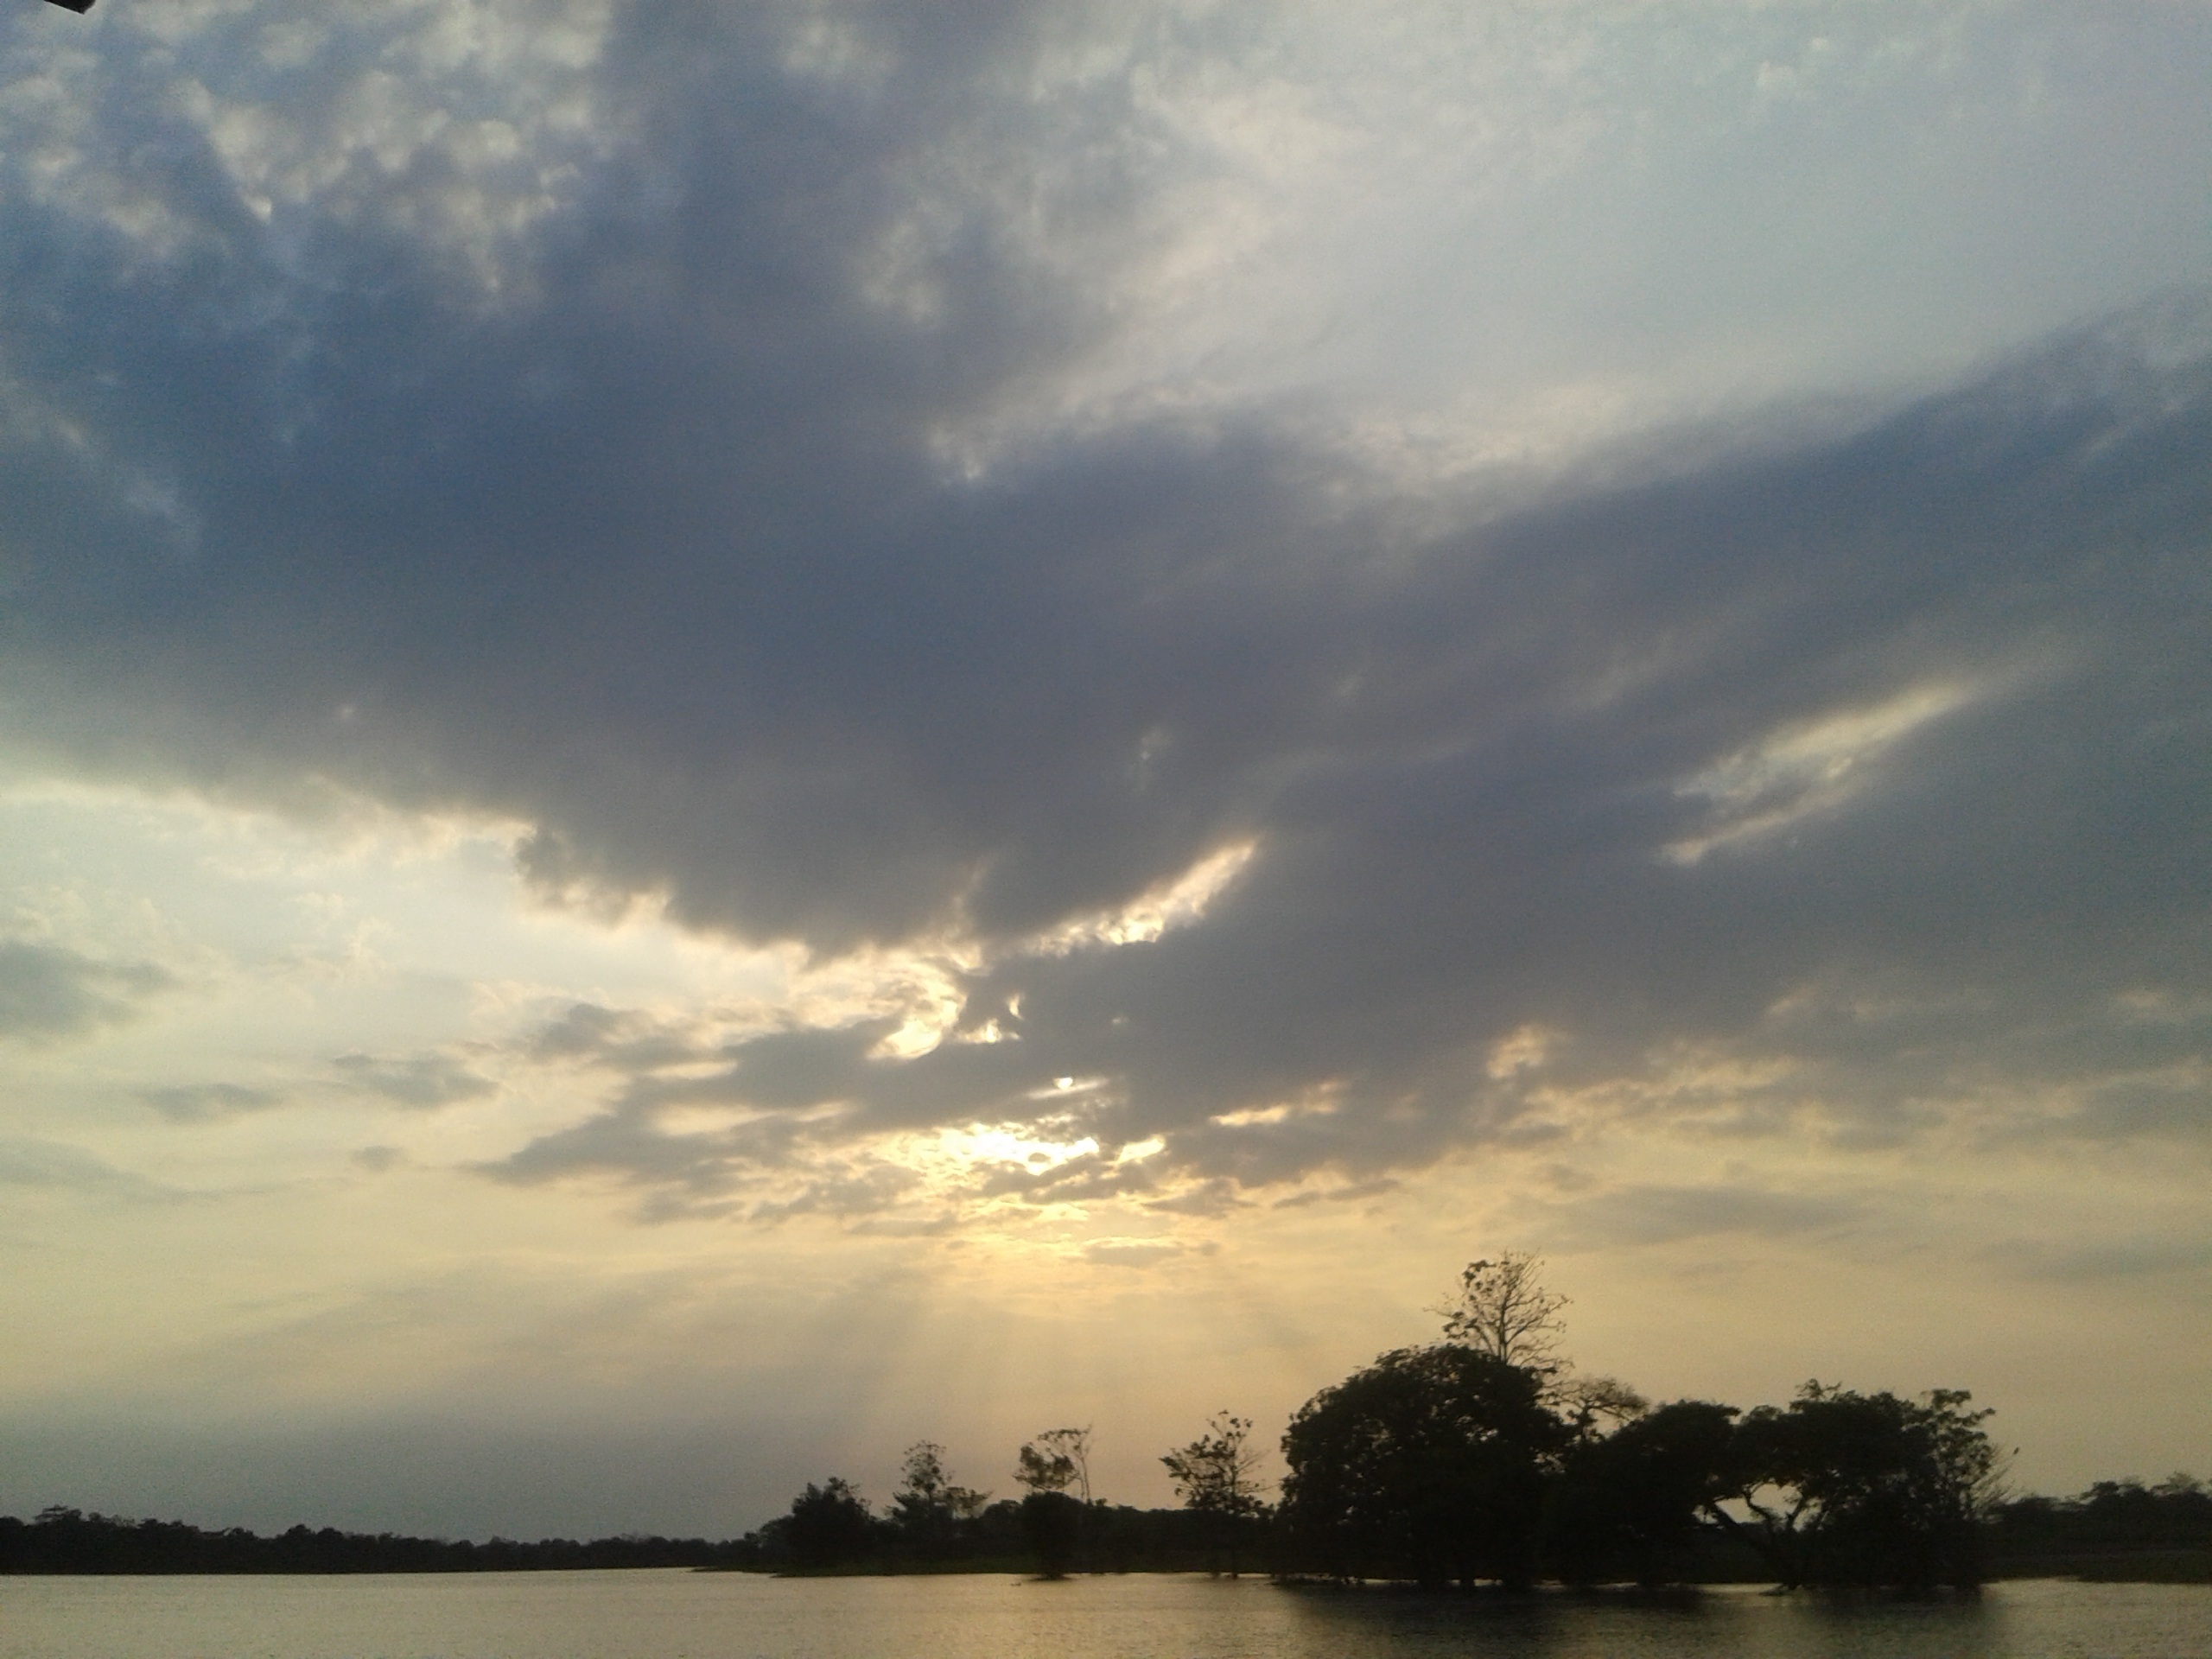
sea, horizon, cloud, sky, sun, sunrise, sunset, sunlight, morning, dawn, river, dusk, evening, reflection, bay, rio, amazonas, afterglow, meteorological phenomenon, atmospheric phenomenon